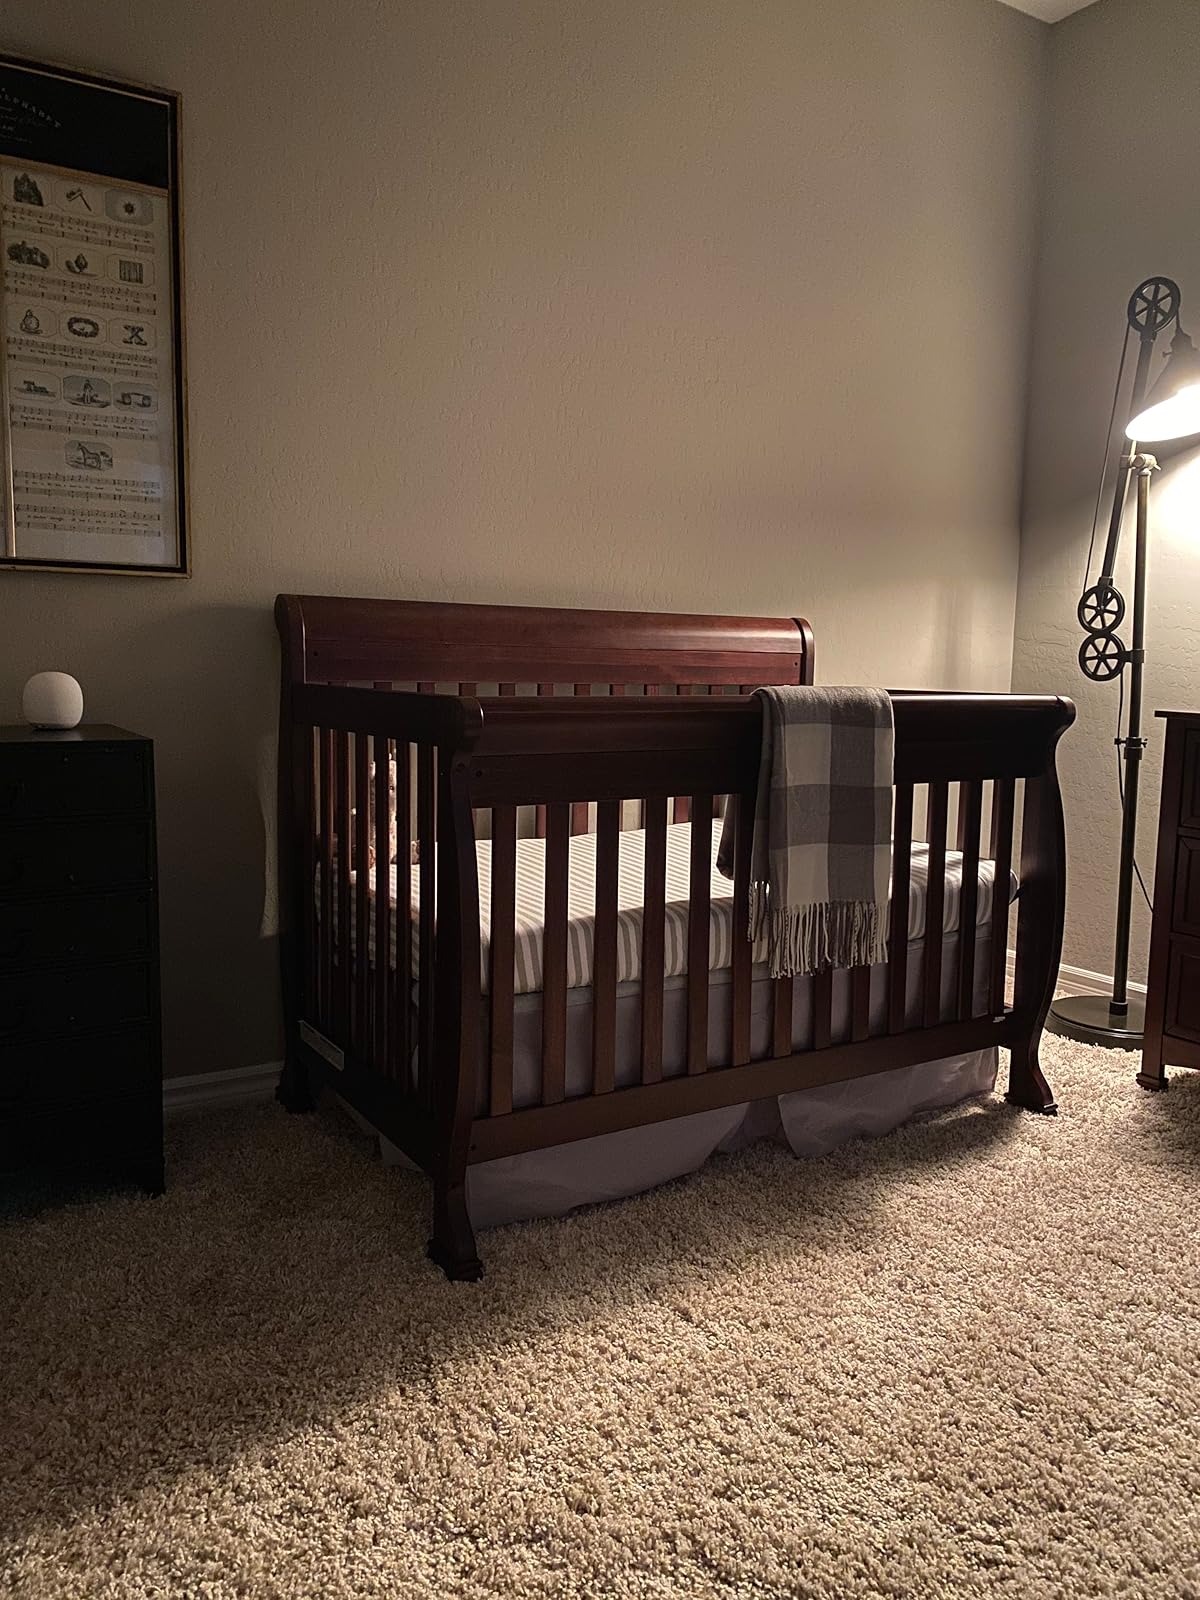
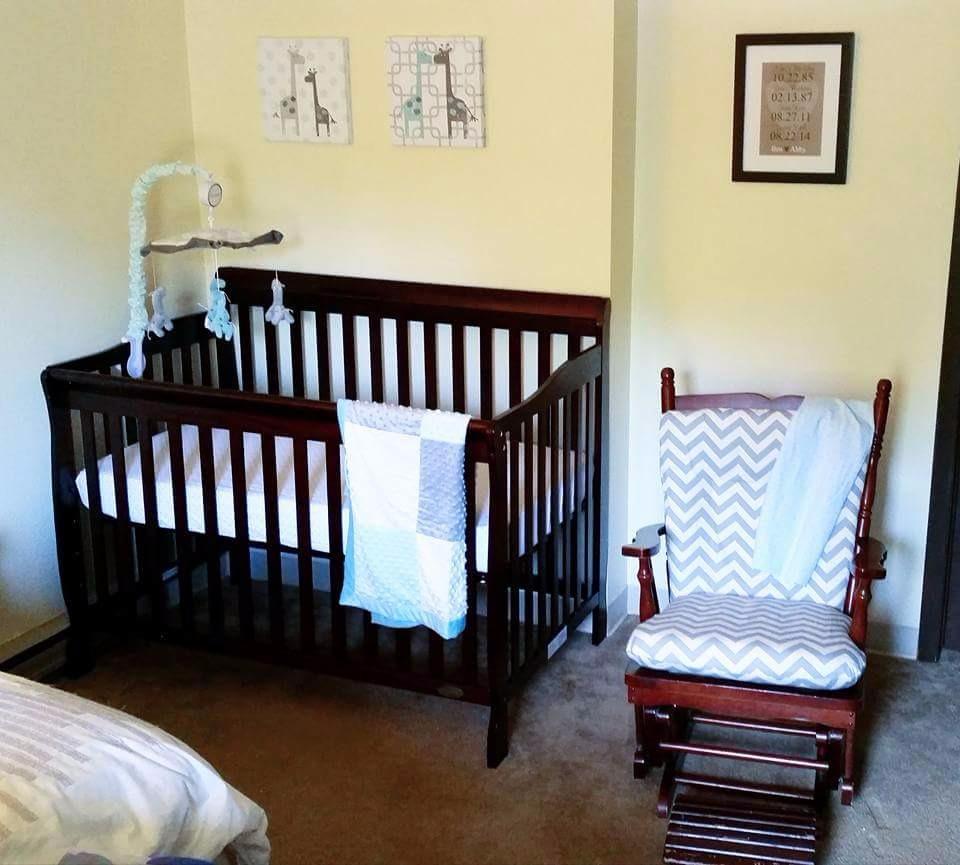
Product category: products_crib
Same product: no